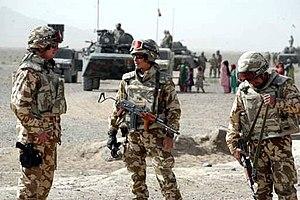
La Force internationale d'assistance à la sécurité ou International Security Assistance Force opère en Afghanistan et constitue la composante militaire de la coalition, sous l'égide de l'OTAN opérant dans ce pays depuis la guerre d'Afghanistan de 2001. Elle est mandatée par les résolutions du Conseil de sécurité des Nations unies, depuis le 20 décembre 2001, contrairement à l'opération commencée le 7 octobre 2001, sous le nom d'Operation Enduring Freedom sous commandement militaire des États-Unis. Elle a été remplacée, au 1ᵉʳ janvier 2015, par la Mission Resolute support.